Halima Aden

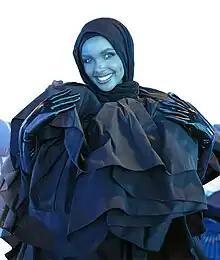
Aden at the Cannes Film Festival, 2023

In May 2019, Aden became the first model to wear the hijab and burkini in "Sports Illustrated Swimsuit".